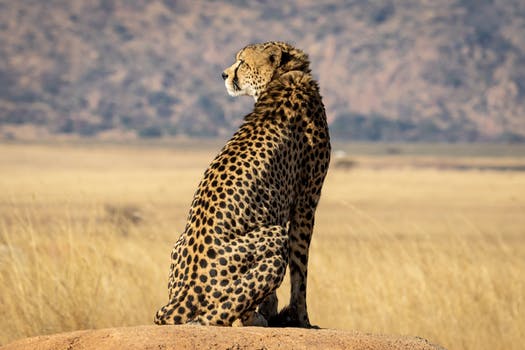
Label: No Watermark